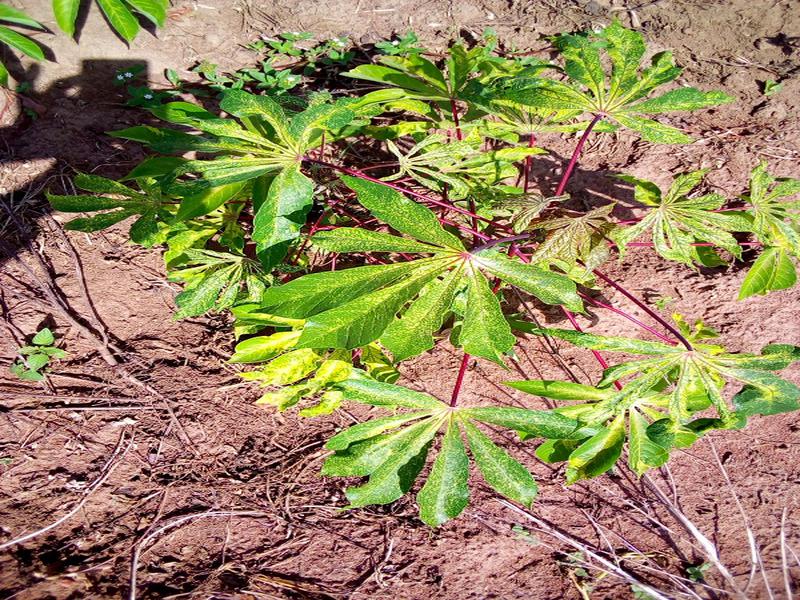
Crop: cassava
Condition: green_mottle